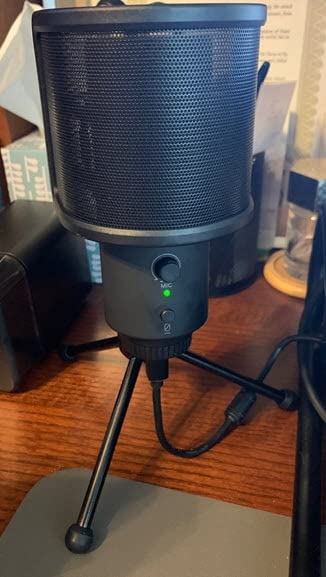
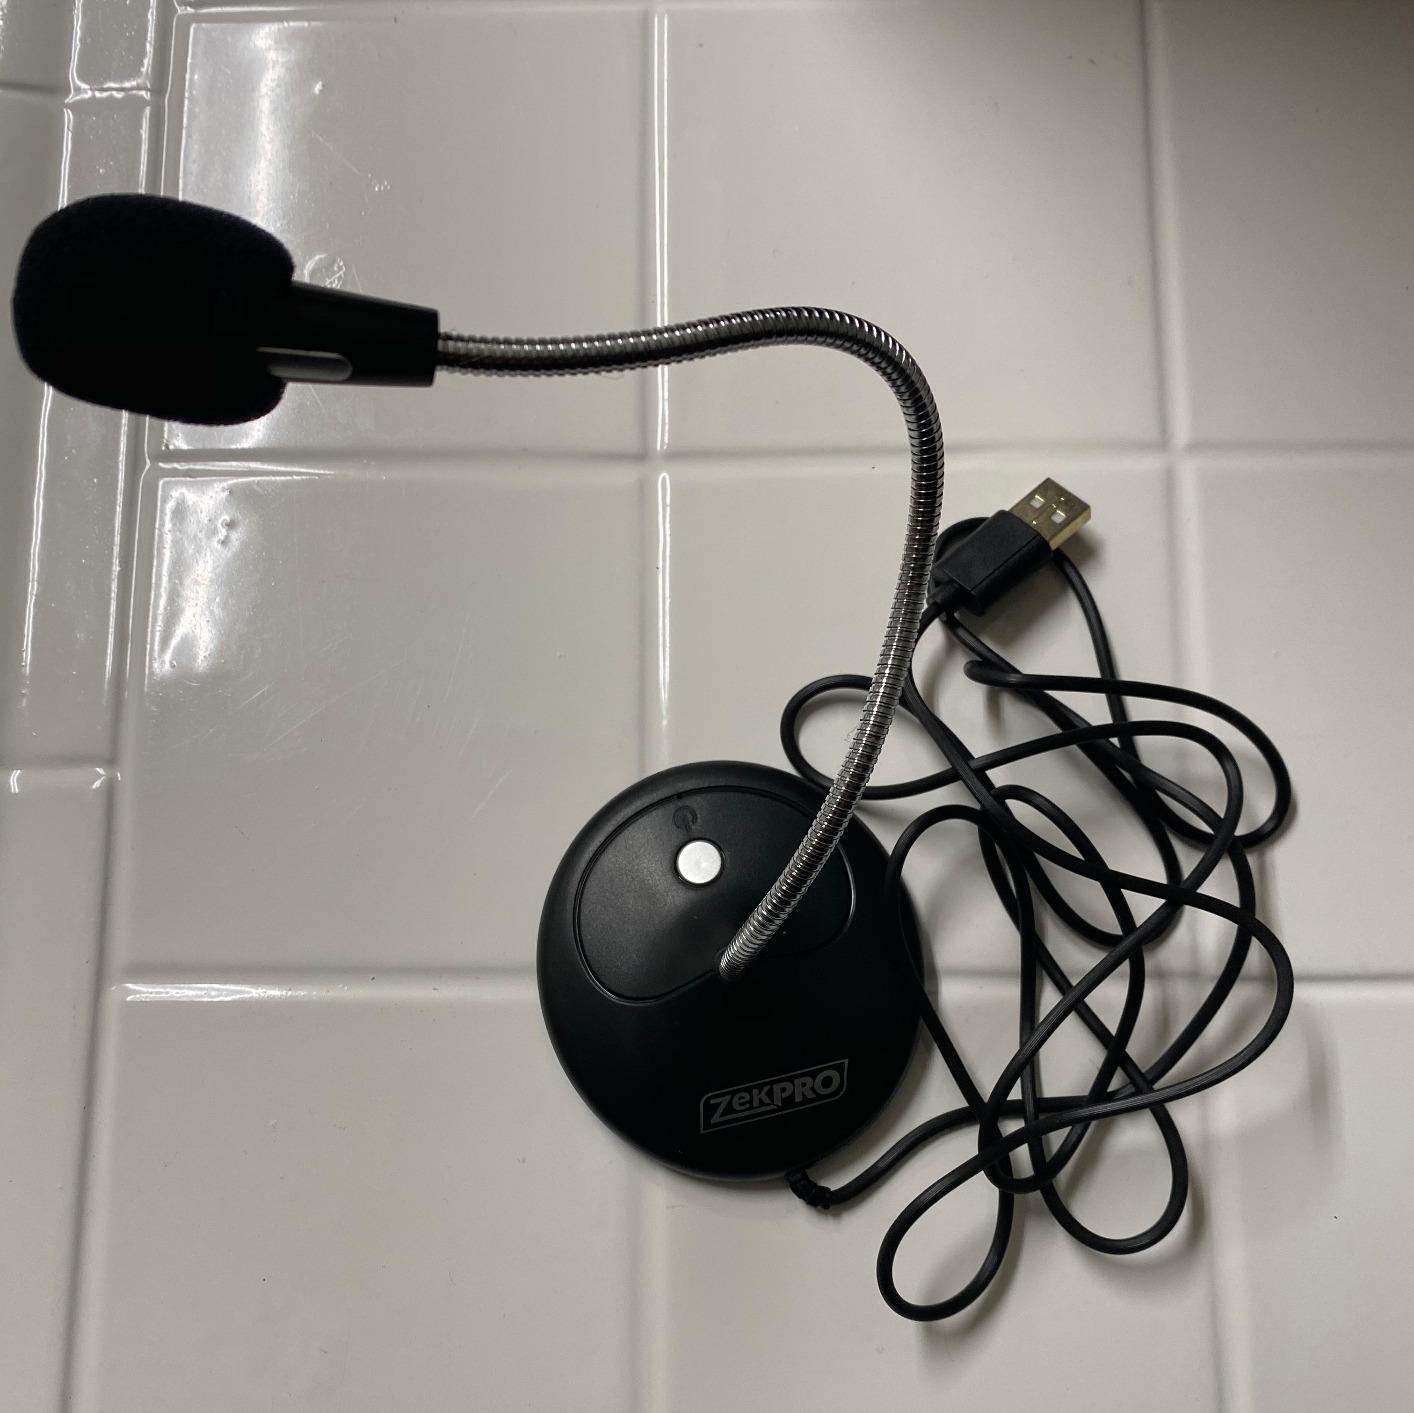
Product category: microphone
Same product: no